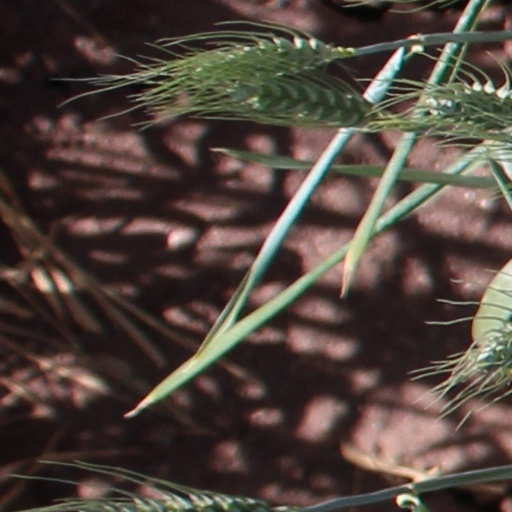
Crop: wheat